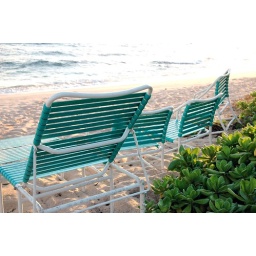
The beach in front of the house we rented